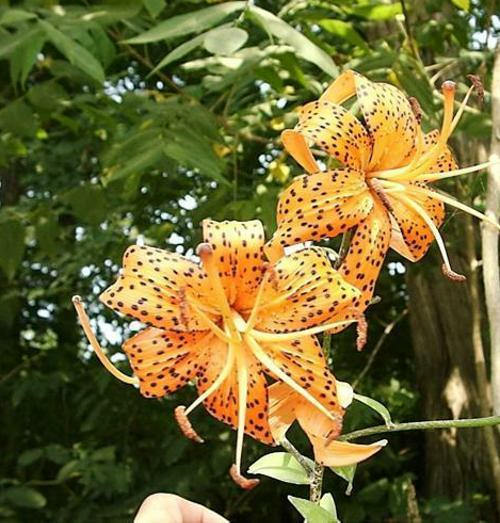
Flower: tiger lily